Sykes–Picot Agreement

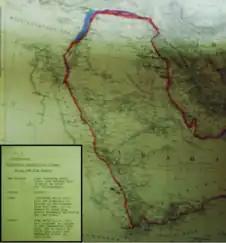
1918 British government map: "Map illustrating Territorial Negotiations between H.M.G. and King Hussein"

While Sykes and Picot were in negotiations, discussions were proceeding in parallel between Hussein bin Ali, Sharif of Mecca, and Lieutenant Colonel Sir Henry McMahon, British High Commissioner to Egypt (the McMahon–Hussein Correspondence). Their correspondence comprised ten letters exchanged from July 1915 to March 1916, in which the British government agreed to recognize Arab independence after the war in exchange for the Sharif of Mecca launching the Arab Revolt against the Ottoman Empire.